Colchester United F.C.

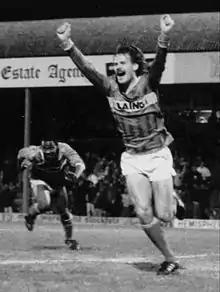
Former Colchester United manager Roy McDonough, who guided the club to the Conference title in 1992.

Despite their relegation, the U's remained a full-time club while playing in the Football Conference, as they sold their Layer Road ground to the Colchester Borough Council to clear the club's debts. The club finished the season as runners-up to Barnet during their first season outside of the Football League, but, under the stewardship of player-manager Roy McDonough, the U's won the league the following season on goal difference over bitter rivals Wycombe Wanderers. In addition to earning a swift return to League football, the club also won the FA Trophy in 1992.